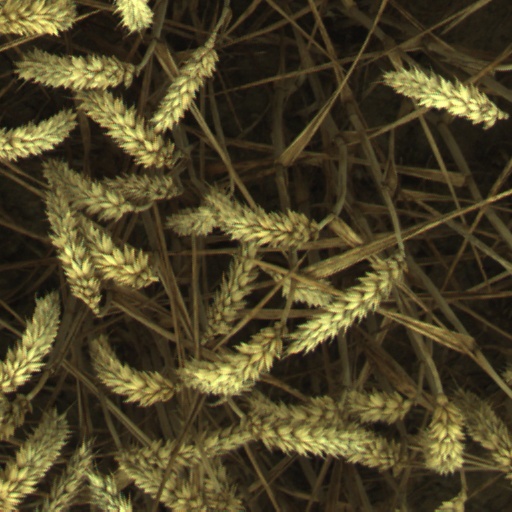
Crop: wheat